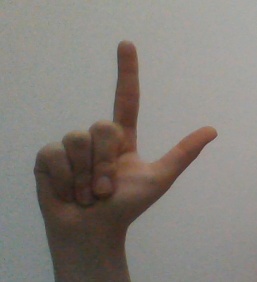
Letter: laam